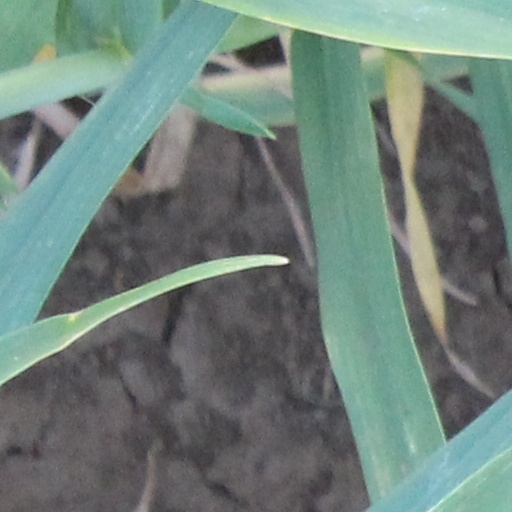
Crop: wheat